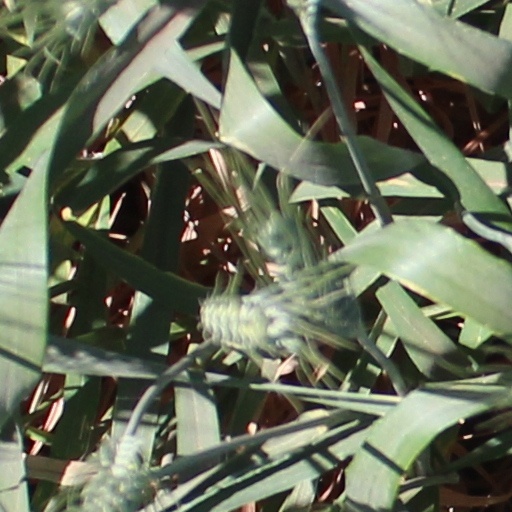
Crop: wheat